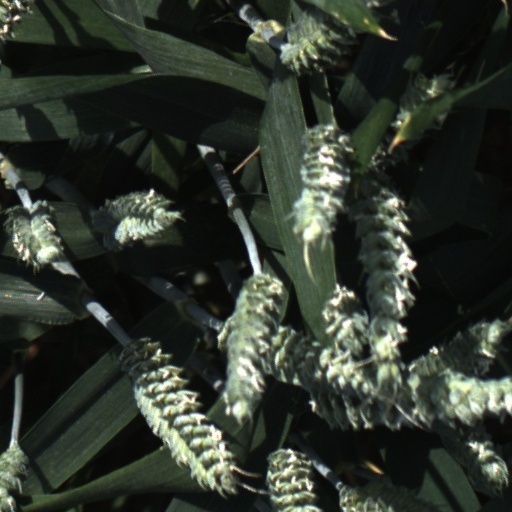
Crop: wheat